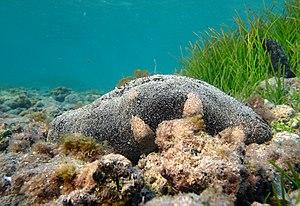
Holothurie Holothuria nobilis à la Réunion.
Holothuria (Microthele) est un sous-genre de concombre de mer de la famille des Holothuriidae. Les espèces de ce groupe sont souvent appelées « holothuries à mamelles » et font l'objet d'une pêche commerciale intense et préoccupante.
Holothuria est un genre d'holothuries de la famille des Holothuriidae.
L'île de La Réunion est un département d'outre-mer français situé dans le sud-ouest de l'océan Indien.